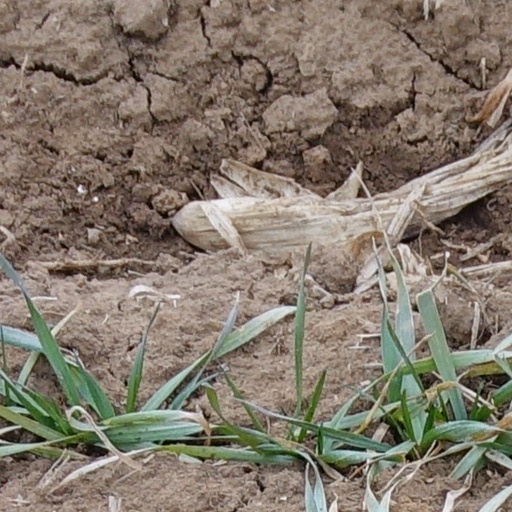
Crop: wheat